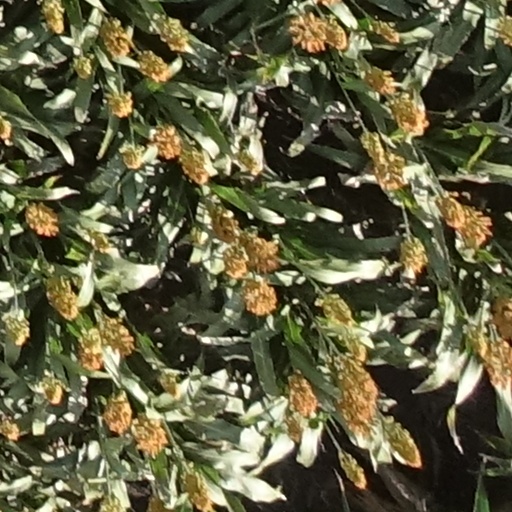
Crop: sorghum